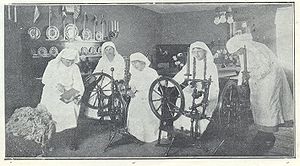
Den engelske Skole (Nysted)
Nogle elever ved spinderokkerne
Den engelske Skole (Nysted) 1919
Den engelske Skole i Nysted, var en fortsættelse af en tidligere institution i Sakskøbing. En engelsk dame, Adah Mary Winifred Verey havde i slutningen af 1917 oprettet en kostskole efter engelsk tradition for unge piger af det bedre selskab. Lensgreve Frederik Raben-Levetzau og hans amerikansk fødte kone Susanne Nina, født Moulton, fattede interesse for skolen og foranledigede at den flyttede til Nysted.